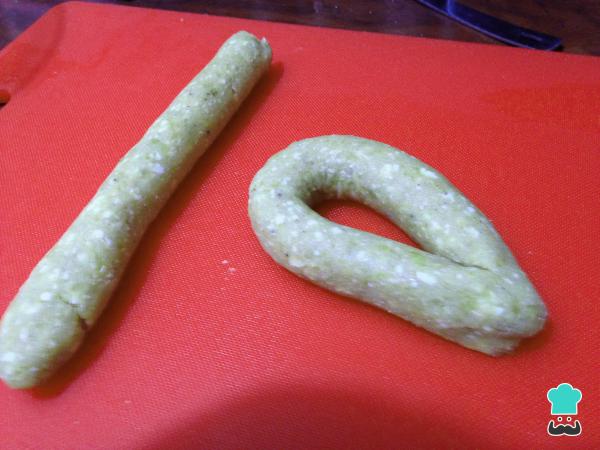
Debería quedarte una masa que puedas tomar con las manos. Para hacer la forma característica de las mandocas, coge una bolita de la mezcla y ruédala en una superficie plana para hacer unas varas no muy delgadas, une sus extremos para que queden en forma de pétalo.Truco: mientras más delgadas hagas las mandocas, más crujientes quedarán.